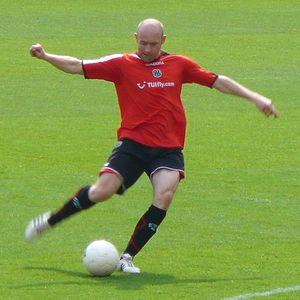
Jiří Štajner est un joueur de football international tchèque né le 27 mai 1976 à Benešov en Tchécoslovaquie.